Roman Republic

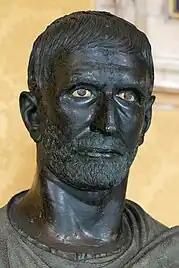
The "Capitoline Brutus", a bust possibly depicting Lucius Junius Brutus, who led the revolt against Rome's last king and was a founder of the Republic.

According to Rome's traditional histories, Tarquin made several attempts to retake the throne, including the Tarquinian conspiracy, which involved Brutus's own sons, the war with Veii and Tarquinii, and finally the war between Rome and Clusium. The attempts to restore the monarchy did not succeed.